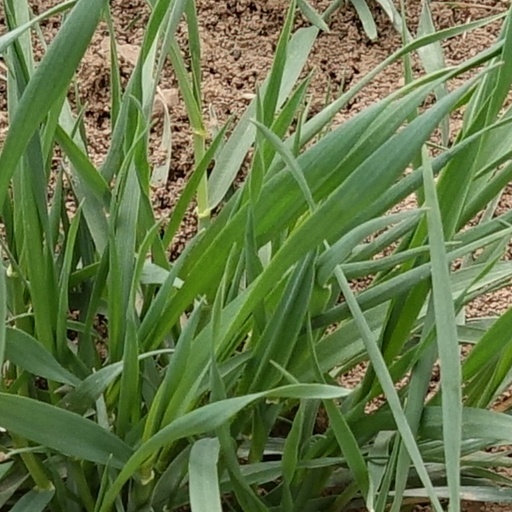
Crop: wheat